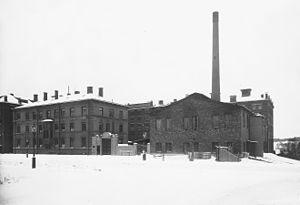
Elektraverken était une entreprise suédoise spécialisée en particulier dans la production de lampes et divers équipements électriques. Elle est fondée en 1917, mais a pour origine l'entreprise Stockholms glödlampsfabrik fondée dès 1906 par Edvard Henke. La production se faisait à Ringvägen 98 Södermalm, et la lampe Kungslampan rencontre un succès important dans le pays. En 1928, l'entreprise allemande Osram achète Elektraverken qui devient une filiale sous le nom Osram-Elektraverken. Après la seconde Guerre mondiale, à l'instar d'autres entreprises allemandes, Osram-Elektraverken est prise en charge par l'état suédois puis confiée en 1947 à des investisseurs suédois. À la même période, la production est déplacée à Södra Hammarbyhamnen toujours à Södermalm. En 1955, la restriction sur les capitaux allemands est retirée et en 1958, Osram rachète sa filiale suédoise.